Consistory (Protestantism)

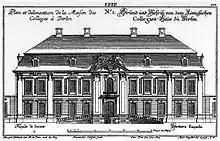
APU's "Berlin Consistory" sat in the Collegienhaus between 1737 and 1826, sharing it with the Kammergericht, and again from 1913 to 1945 as the sole user.

In the Lutheran tradition, and derived from that similarly in some united and uniting Protestant churches, the consistory is a body governing the ecclesiastical affairs in a specific ambit, comprising either all congregations (aka parishes) within a Protestant church body (thus forming a leading body, with executive and /or spiritual competence for a church), or only those in a district organisation (consistorial district) or in a regional organisation (such as an ecclesiastical province). In the latter two cases, typical in churches with a congregational polity, the term consistory is also used to designate the geographical area administered by the consistory.